Eldfell

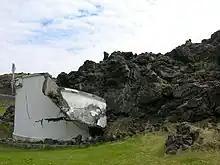
A concrete water tank, partly crushed by lava

Lava flows also moved into the sea east of the island, creating new land that would eventually add over to the island, and into the eastern parts of town, destroying several hundred houses. The flows were thick and blocky aā lava (Icelandic: apalhraun) flows, and covered the ground to average depths of about 40 metre (130 ft), reaching 100 metre (330 ft) thick in places. Later on in the eruption, a surge of lava destroyed one fish processing plant and damaged two others, and also demolished the town's power generating plant.